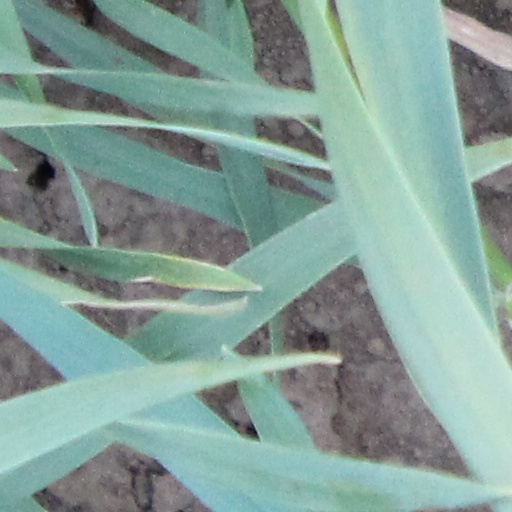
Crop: wheat